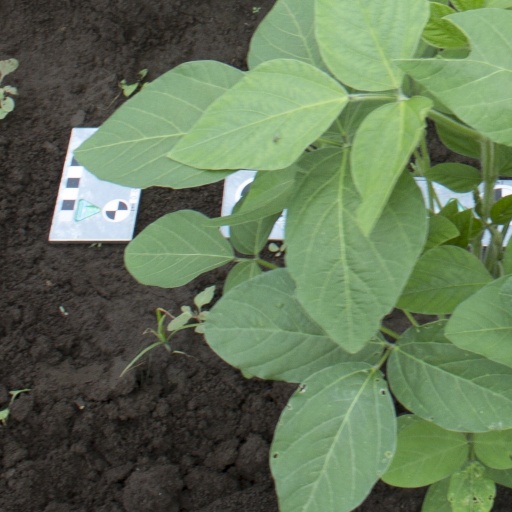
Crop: soybean